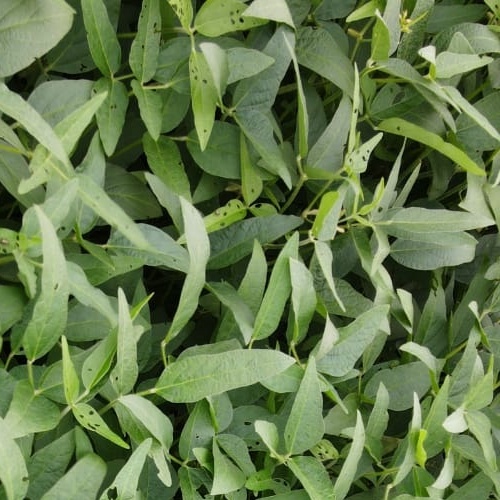
Label: Diabrotica_speciosa